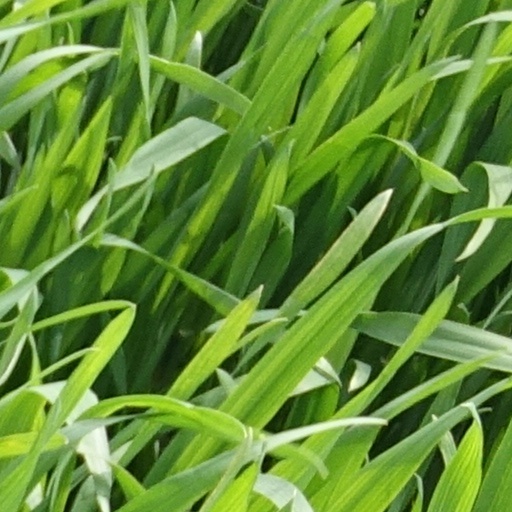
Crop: wheat